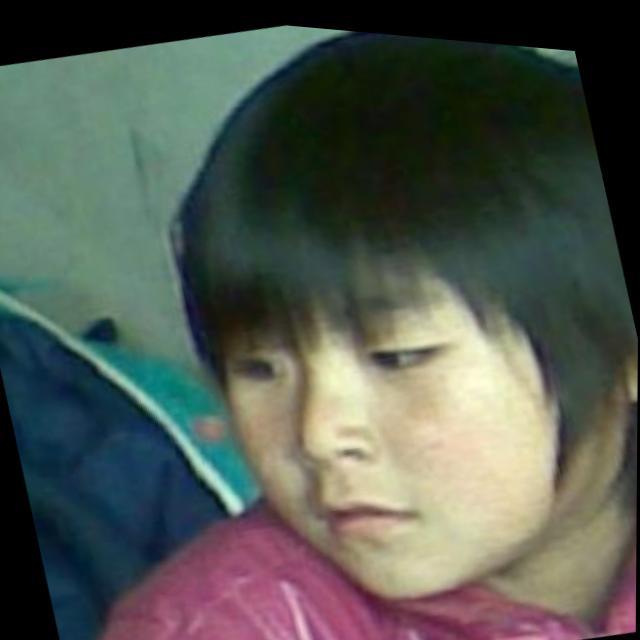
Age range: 0-12